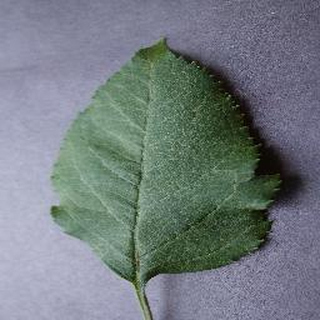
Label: healthy_apple